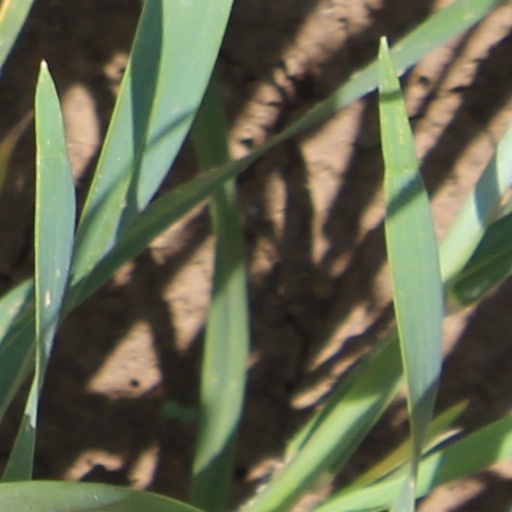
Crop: wheat